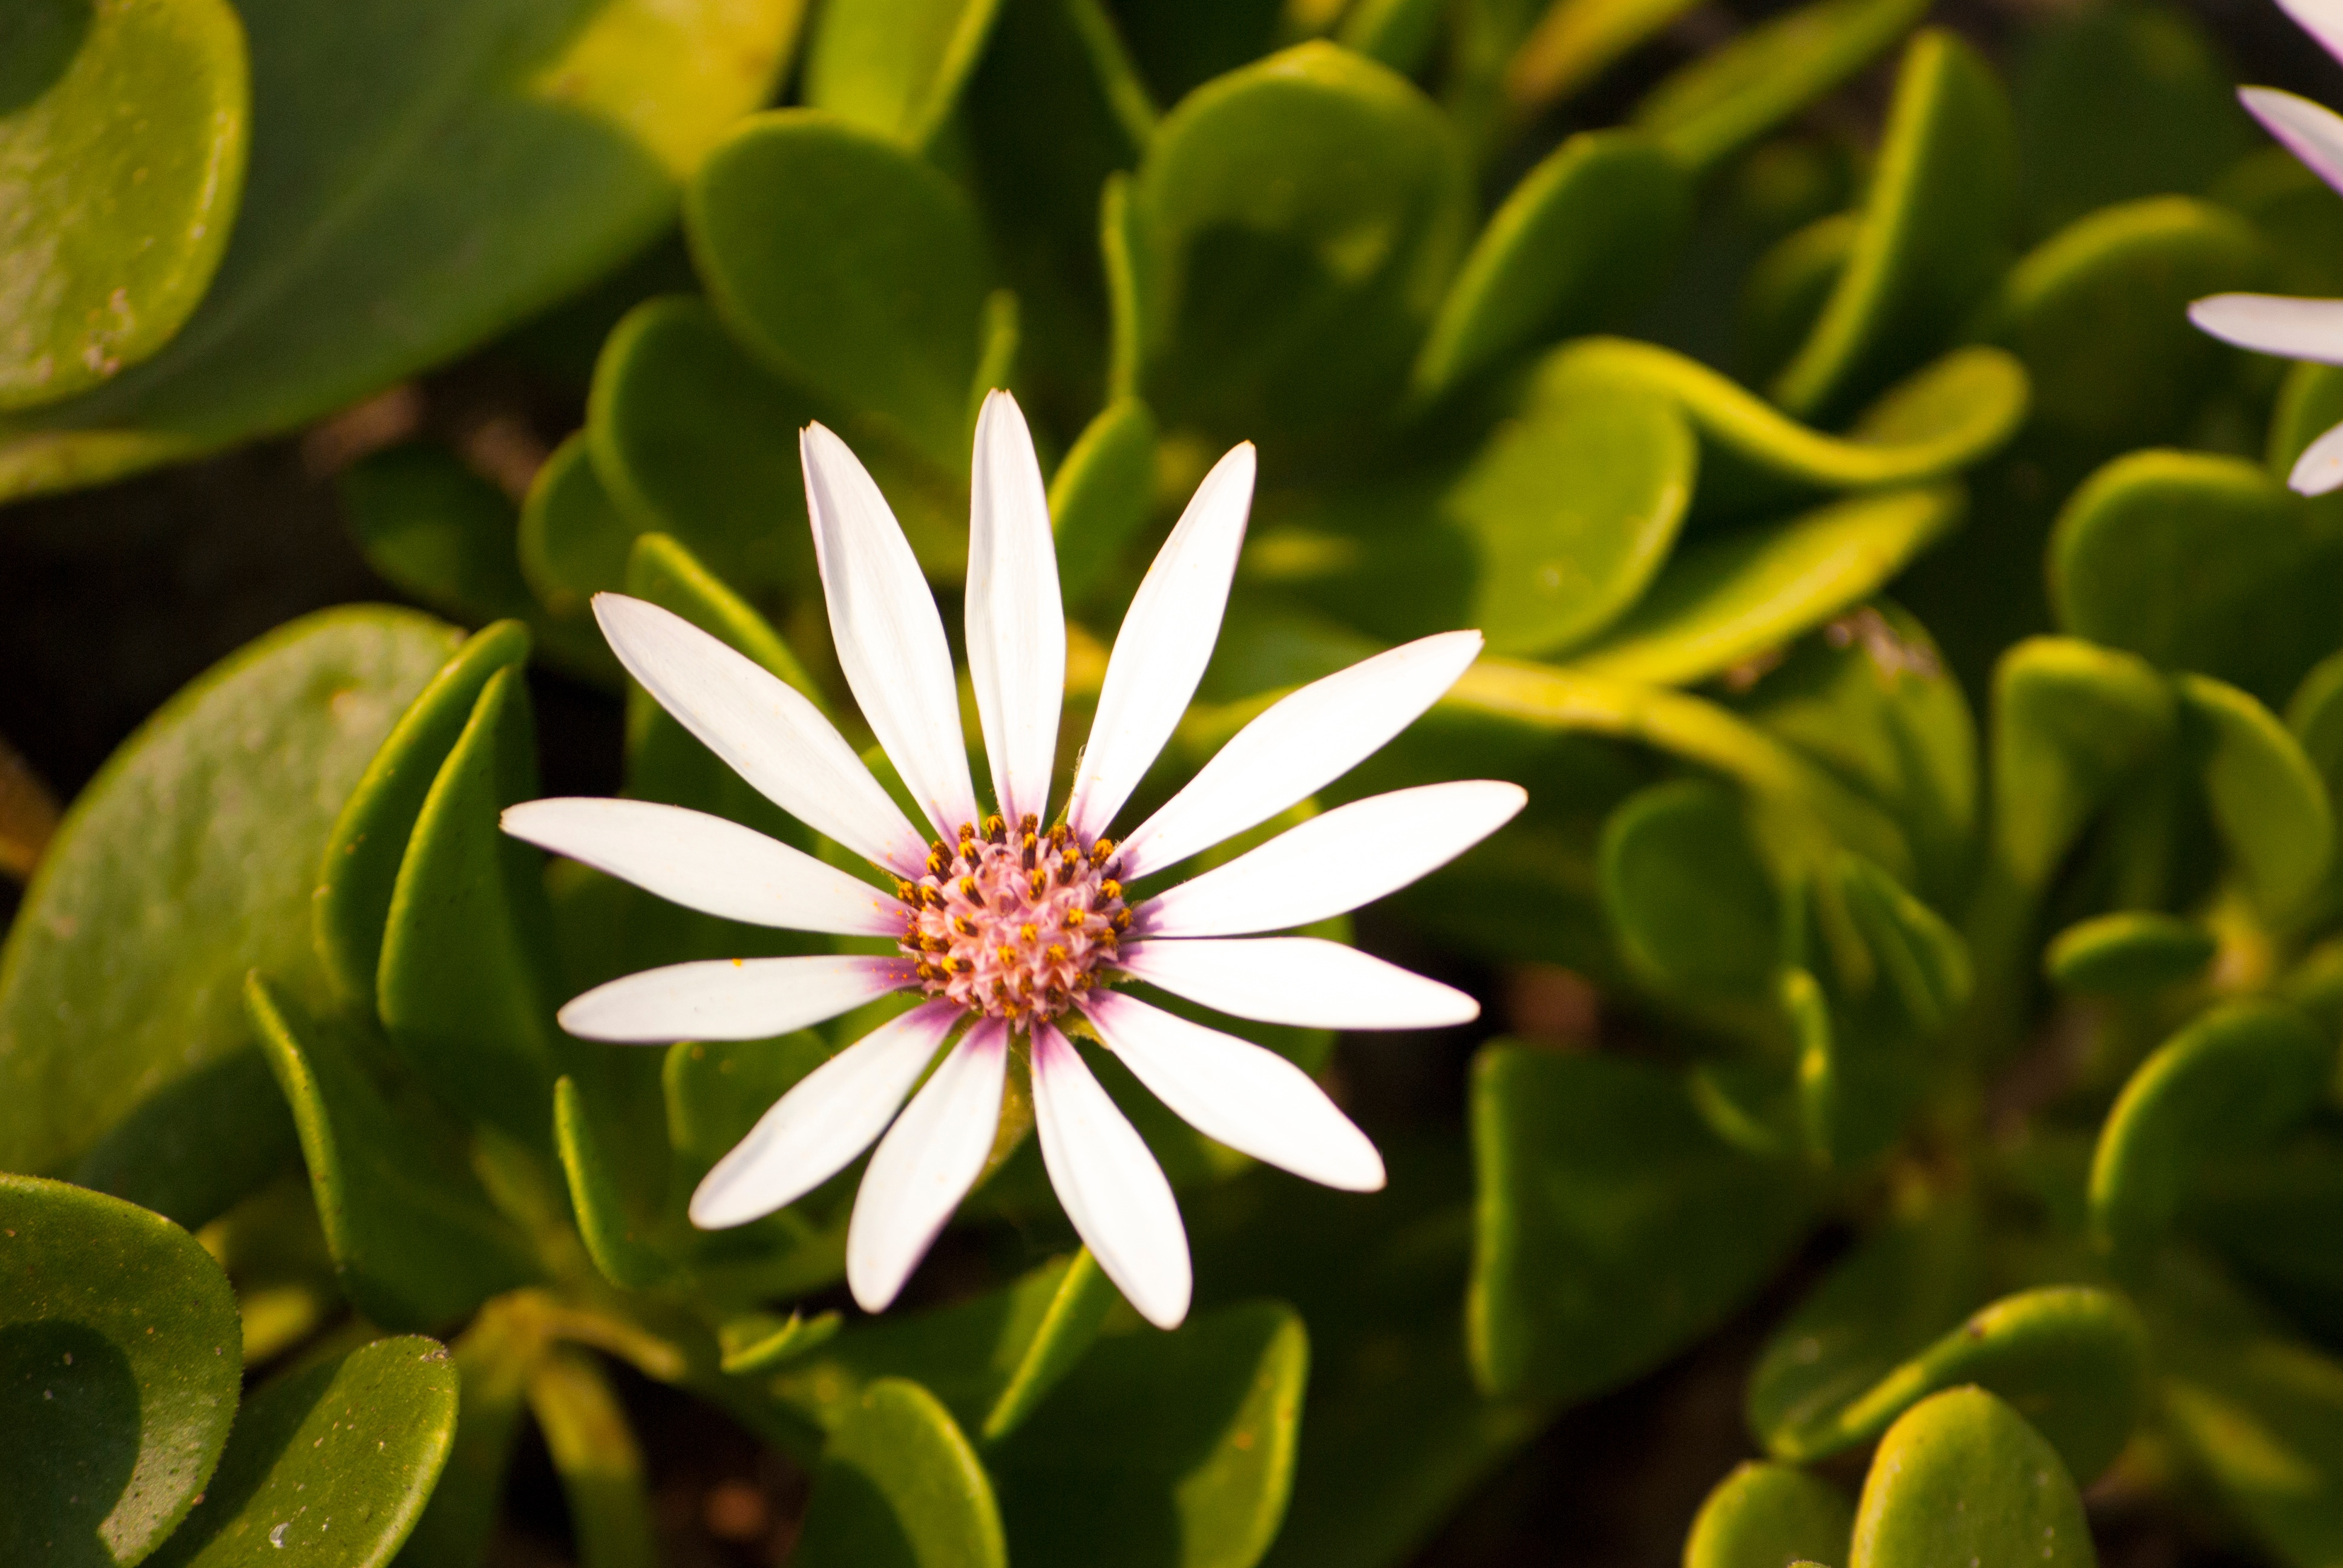
nature, blossom, plant, leaf, flower, petal, green, botany, yellow, flora, wildflower, close up, shrub, macro photography, flowering plant, land plant, ice plant family